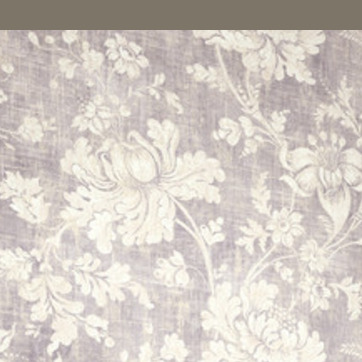
Material: wallpaper